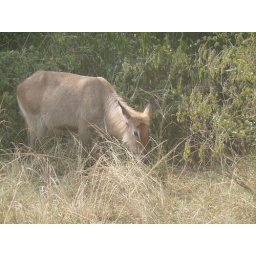
It was so amazing to look at the side of the road and see the animals grazing in peace